Ilahi

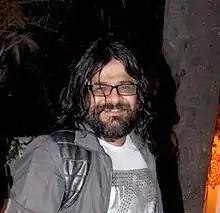
The song is composed by Pritam marking his first collaboration with Dharma Productions.

The music for the song is composed by Pritam, marking his first venture as a composer in a Dharma Productions. Pritam and Ranbir Kapoor had earlier collaborated in films like "Ajab Prem Ki Ghazab Kahani" (2009), "Raajneeti" (2010) and "Barfi!" (2012). On 31 July 2012, reports suggested that Mohit Chauhan will be lending his voice for a song that features Kapoor, whom he had previously dubbed in "Rockstar" (2011) and "Barfi!" (2012). The original version which is sung by Arijit Singh is composed with heightened tempo and the musical arrangements are slightly different within the two versions.